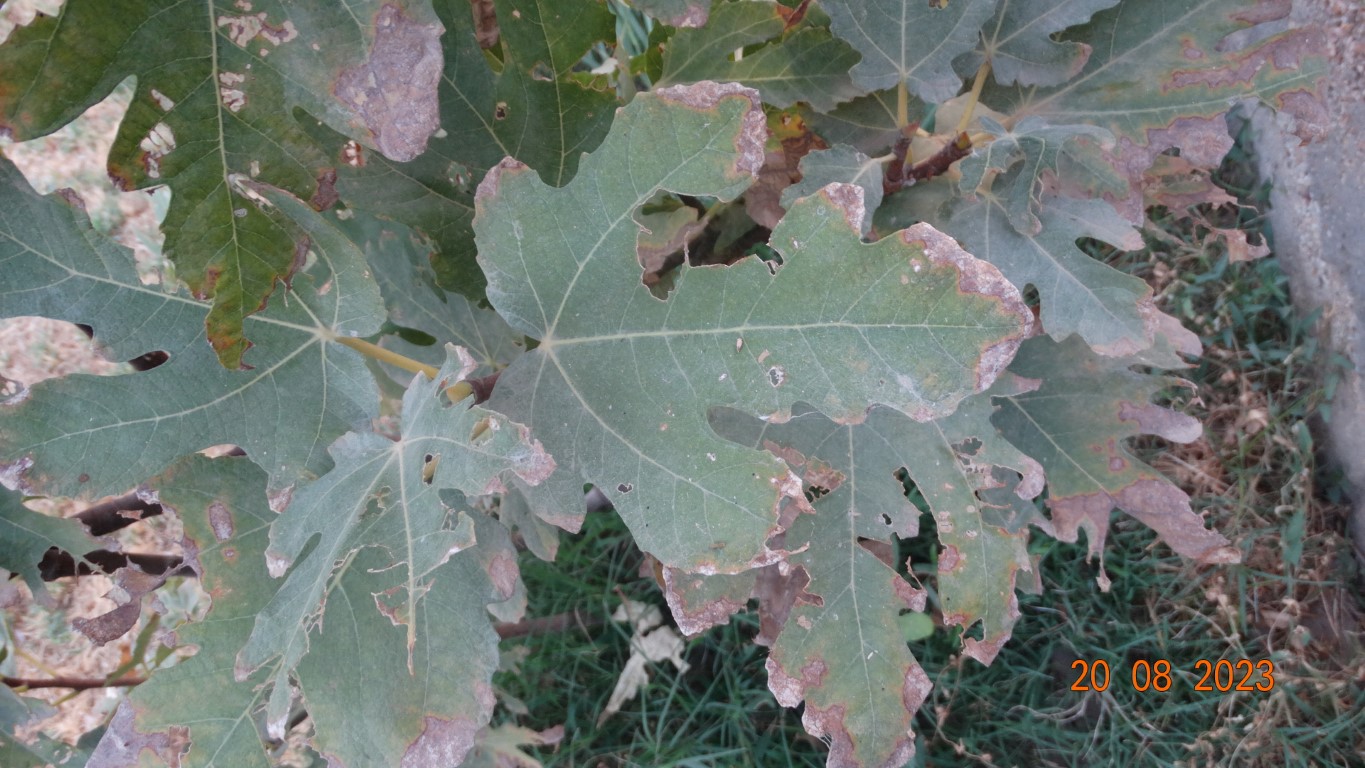
Label: infected